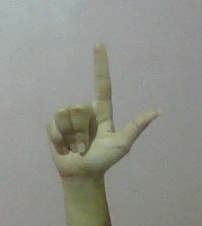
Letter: laam